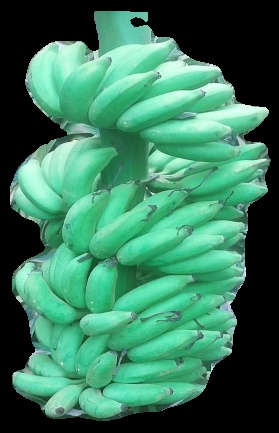
Variety: elakki-bale
Grade: grade1